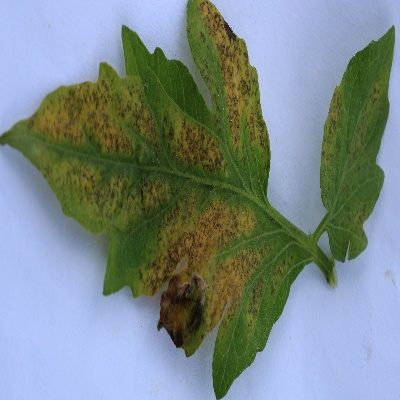
Crop: Tomato
Condition: septoria leaf spot